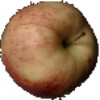
Label: red_apple